Lars Sullivan

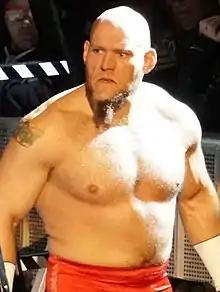
Sullivan in April 2018

Dylan Miley (born July 6, 1988) is an American retired professional wrestler best known for his time in WWE under the ring name Lars Sullivan. He joined WWE in 2013 and spent several years training at the WWE Performance Center before making his debut on the NXT brand in April 2017. He made his main roster debut on Raw in April 2019, before being moved to SmackDown later that month. Following a tenure plagued by injuries, mental health issues, and the resurfacing of controversial online posts, he requested and was granted his release from WWE in early 2021.